Beware the Fish

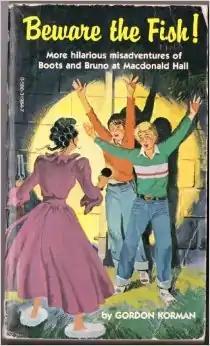
1980 paperback edition

Beware The Fish! is the third installment in the Macdonald Hall Series, and it continues to follow the two main characters Bruno and Boots along with the ensemble students of Macdonald Hall. This, along with "The Zucchini Warriors", is one of the few titles in the series which did not have a title change like the rest of the books did. And like all the other books, it received new, younger-appealing cover art and was rewritten to apply to contemporary society, economy and technology. It was written in 1980 by Gordon Korman.